Hallische Händel-Ausgabe

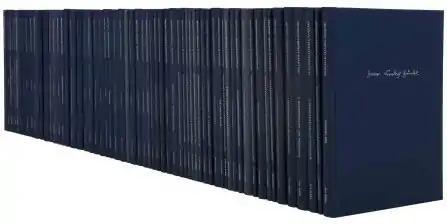
The set of volumes in the Halle Handel Edition.

The Hallische Händel-Ausgabe ("Halle Handel Edition") is a multi-volume collection of the works of George Frideric Handel. It was first published in the 1950s: initially as an adjunct to the HG edition, but by 1958 as a collected edition in its own right. The collection's abbreviation of "HHA" can be used to identify individual works by Handel, for example Handel's "Messiah" can be referred to as "HHA i/17" (with the Roman numeral "i" designating "series 1"). For practical use, the HHA numbering of Handel's works has been superseded by the HWV numbering system.